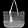
Label: Bag